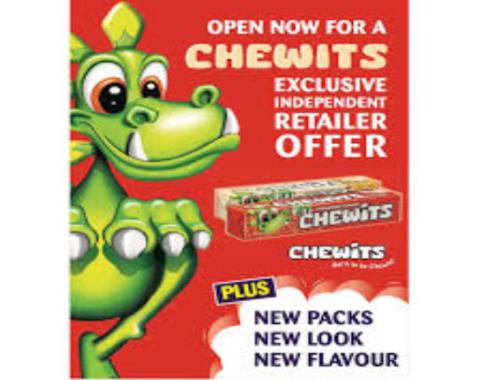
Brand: chewits
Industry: Food